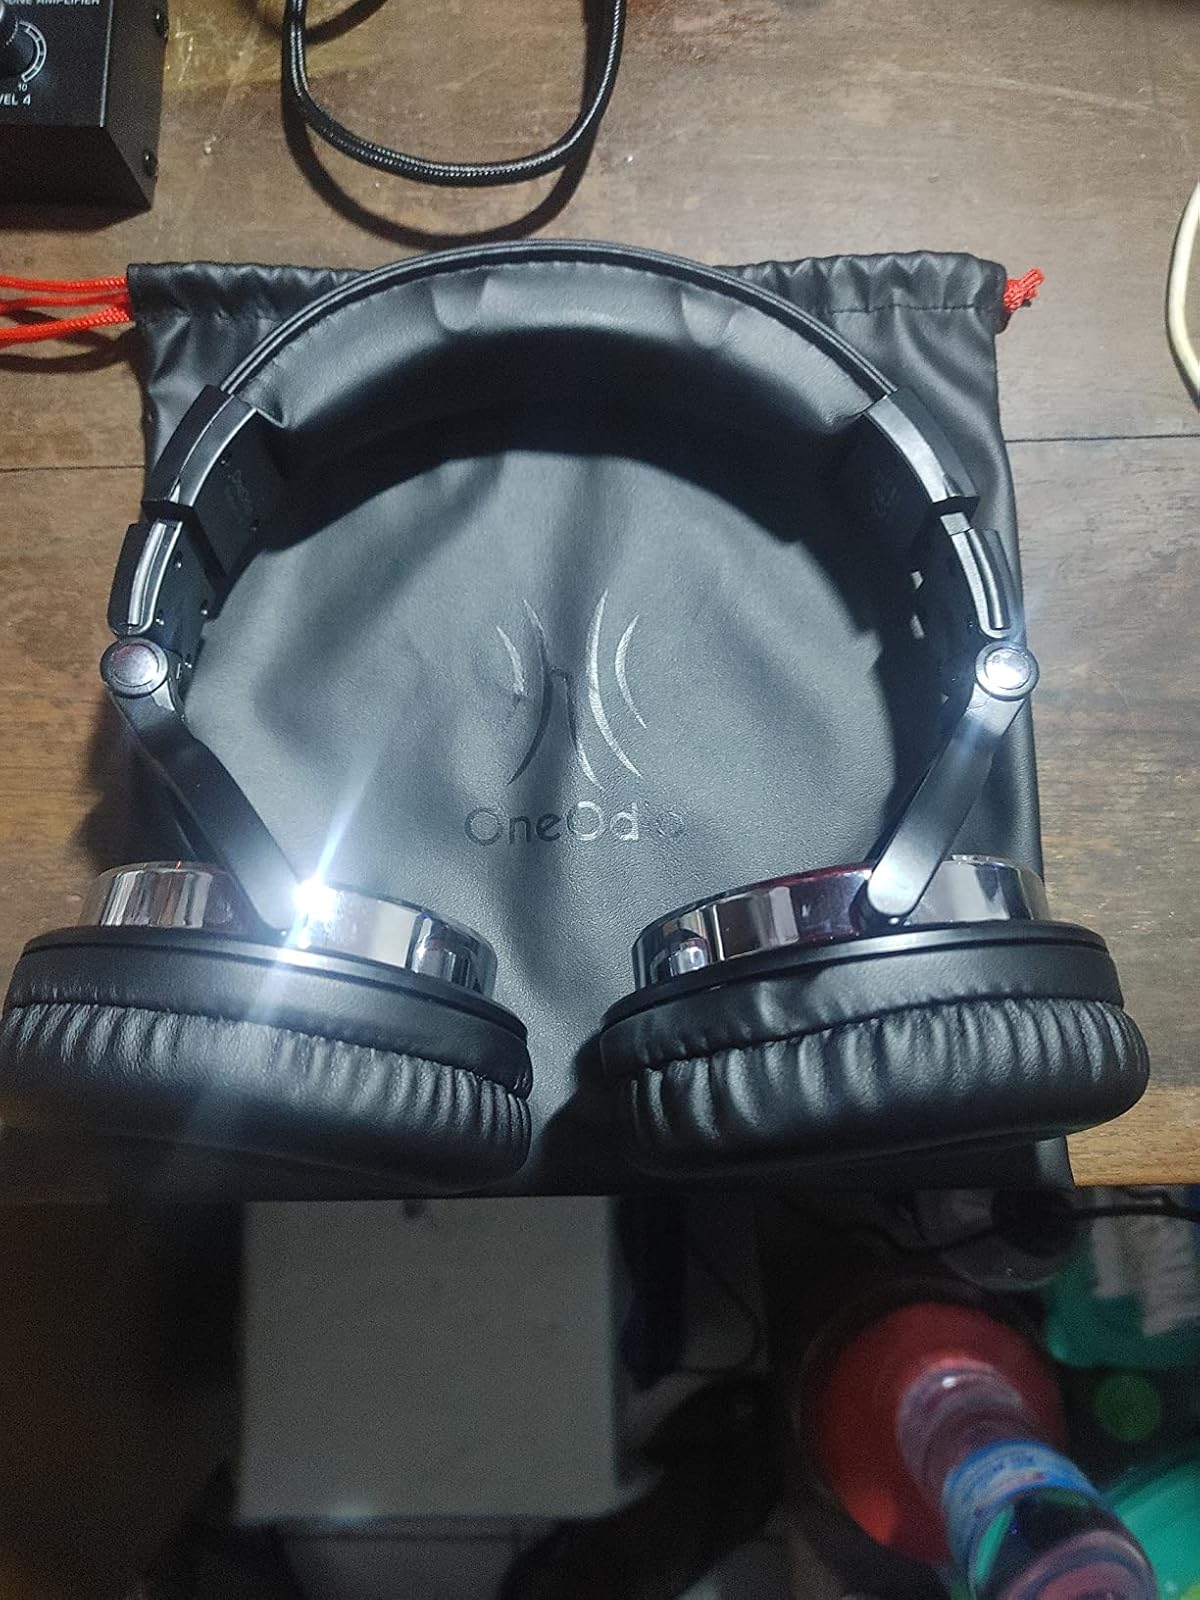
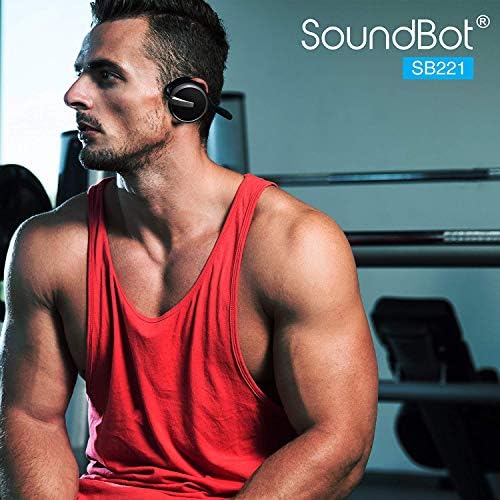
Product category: headphones
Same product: no